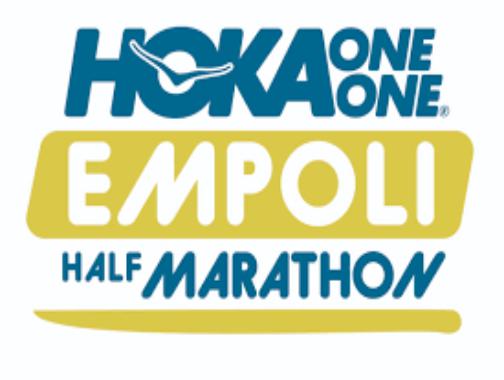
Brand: Hoka One One
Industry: Clothes